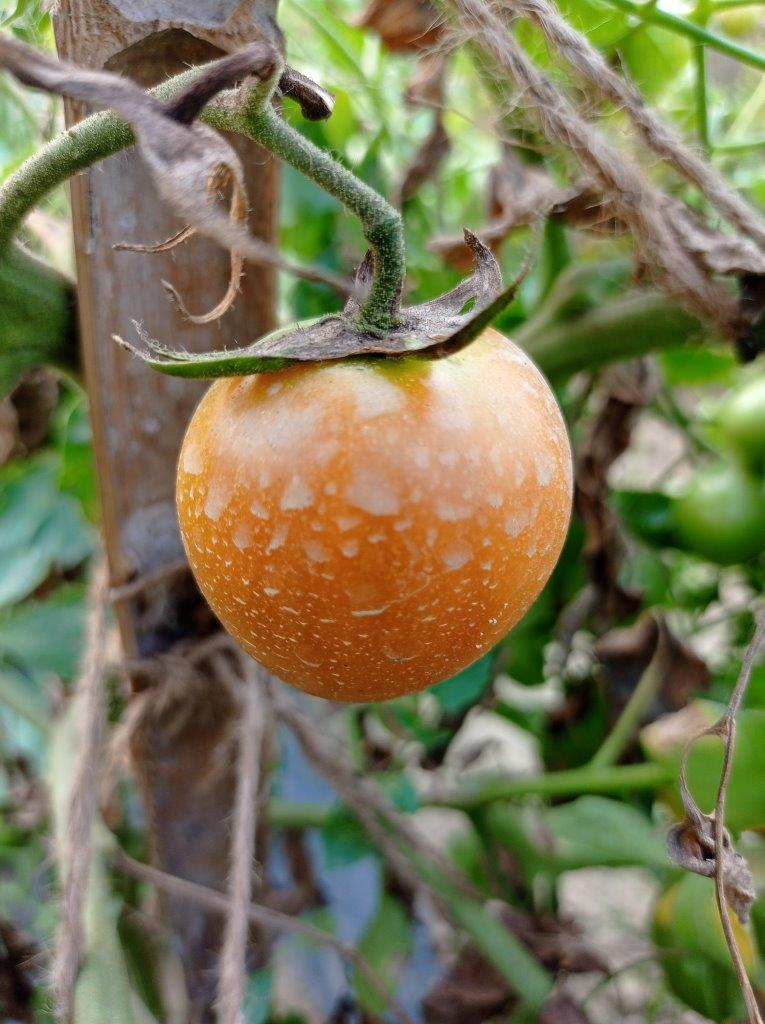
Maturity: Mature